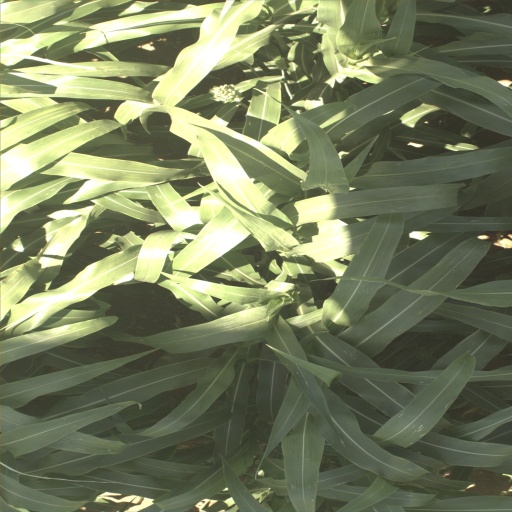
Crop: sorghum